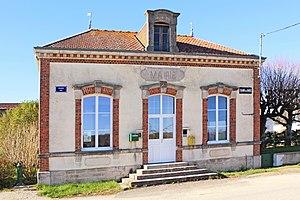
Champ-sur-Barse est une commune française située dans le département de l'Aube en région Grand-Est.